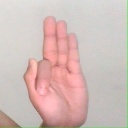
अक्षर: फ